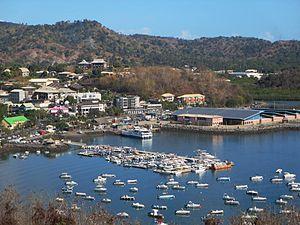
Mamoudzou sur l'île de Grande-Terre est la préfecture et plus grande ville de Mayotte, territoire d'outre-mer français depuis 1841 devenu département d'outre mer de la République française en 2011, suite à un référendum.
La place de la République est la place piétonne est-centrale de la ville de Mamoudzou.
En 2017, l'aire urbaine de Mamoudzou a une population municipale de 227 245 habitants et comporte 15 communes, pour une superficie de 275 km².
Mamoudzou est une commune française située dans le département de Mayotte. La commune accueille le siège du conseil départemental et la préfecture de Mayotte. Mamoudzou concentre aussi les principales activités commerciales et artisanales de Mayotte.